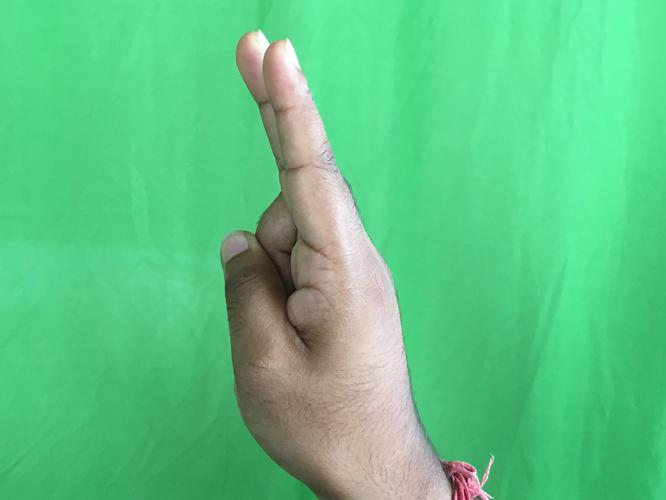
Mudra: Mayura
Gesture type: single_hand